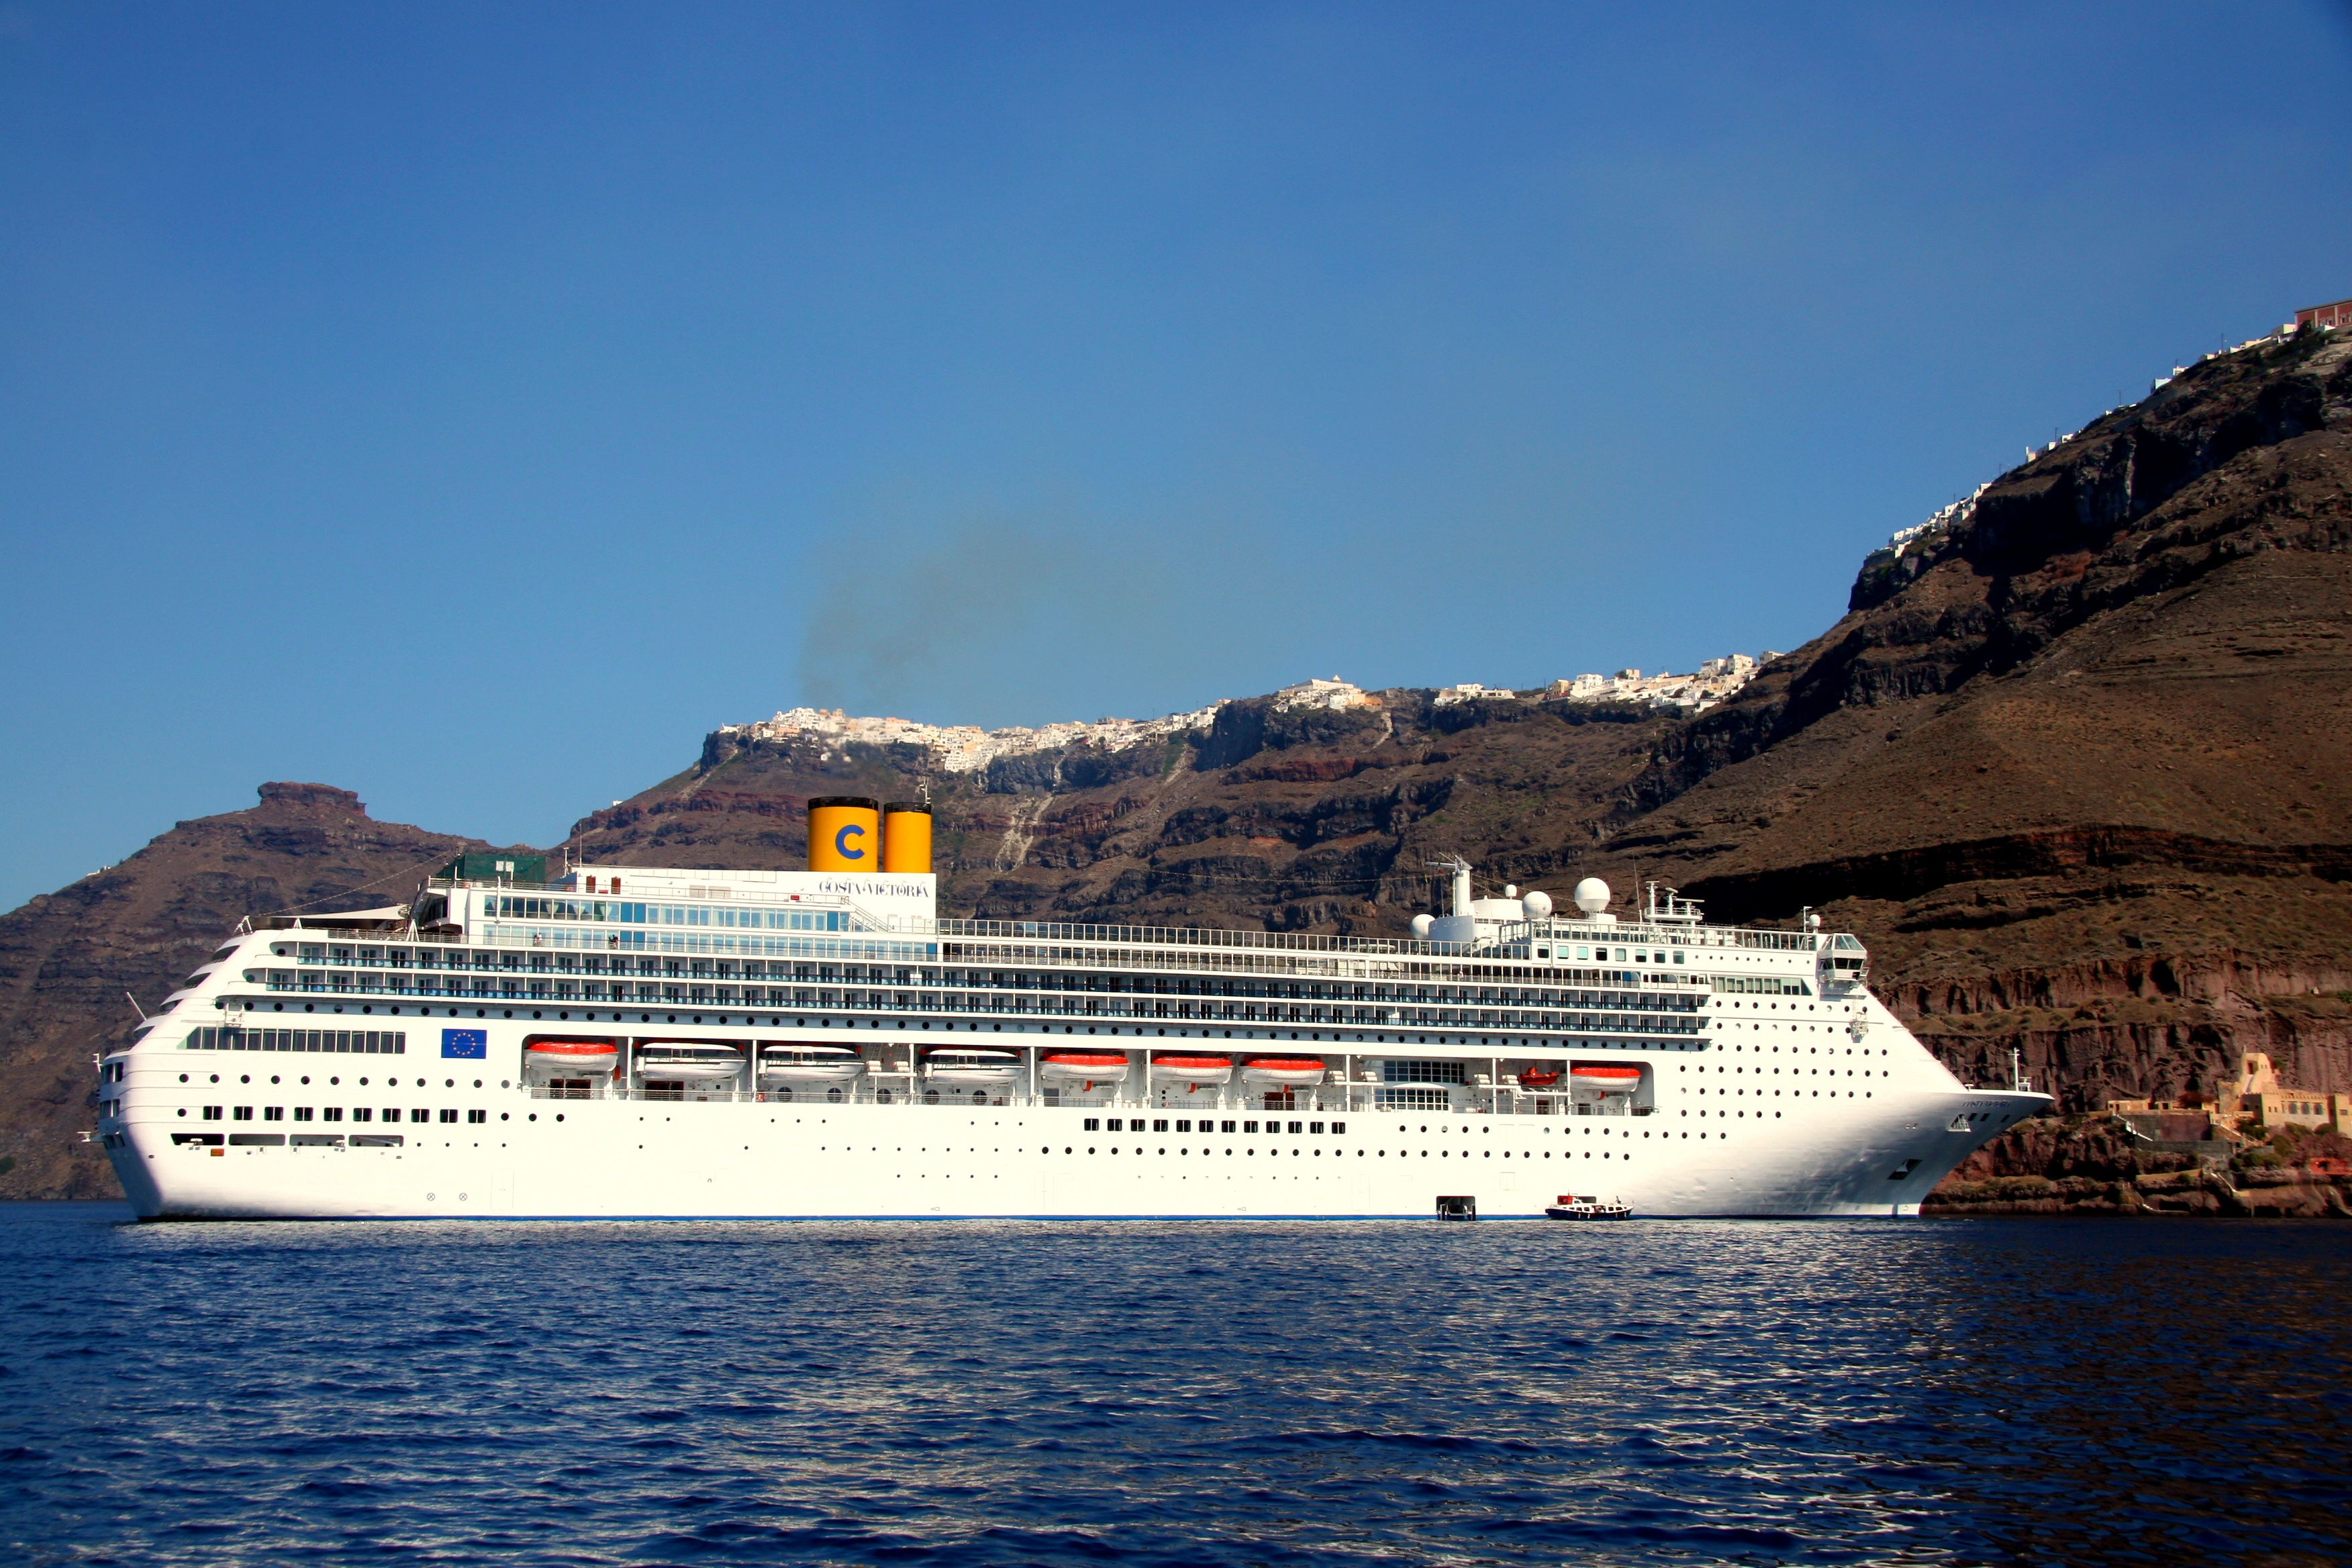
sea, boat, ship, vehicle, santorini, ships, greece, caldera, watercraft, cruise ship, volcanic, cyclades, motor ship, passenger ship, white houses, greek island, freight transport, ocean liner